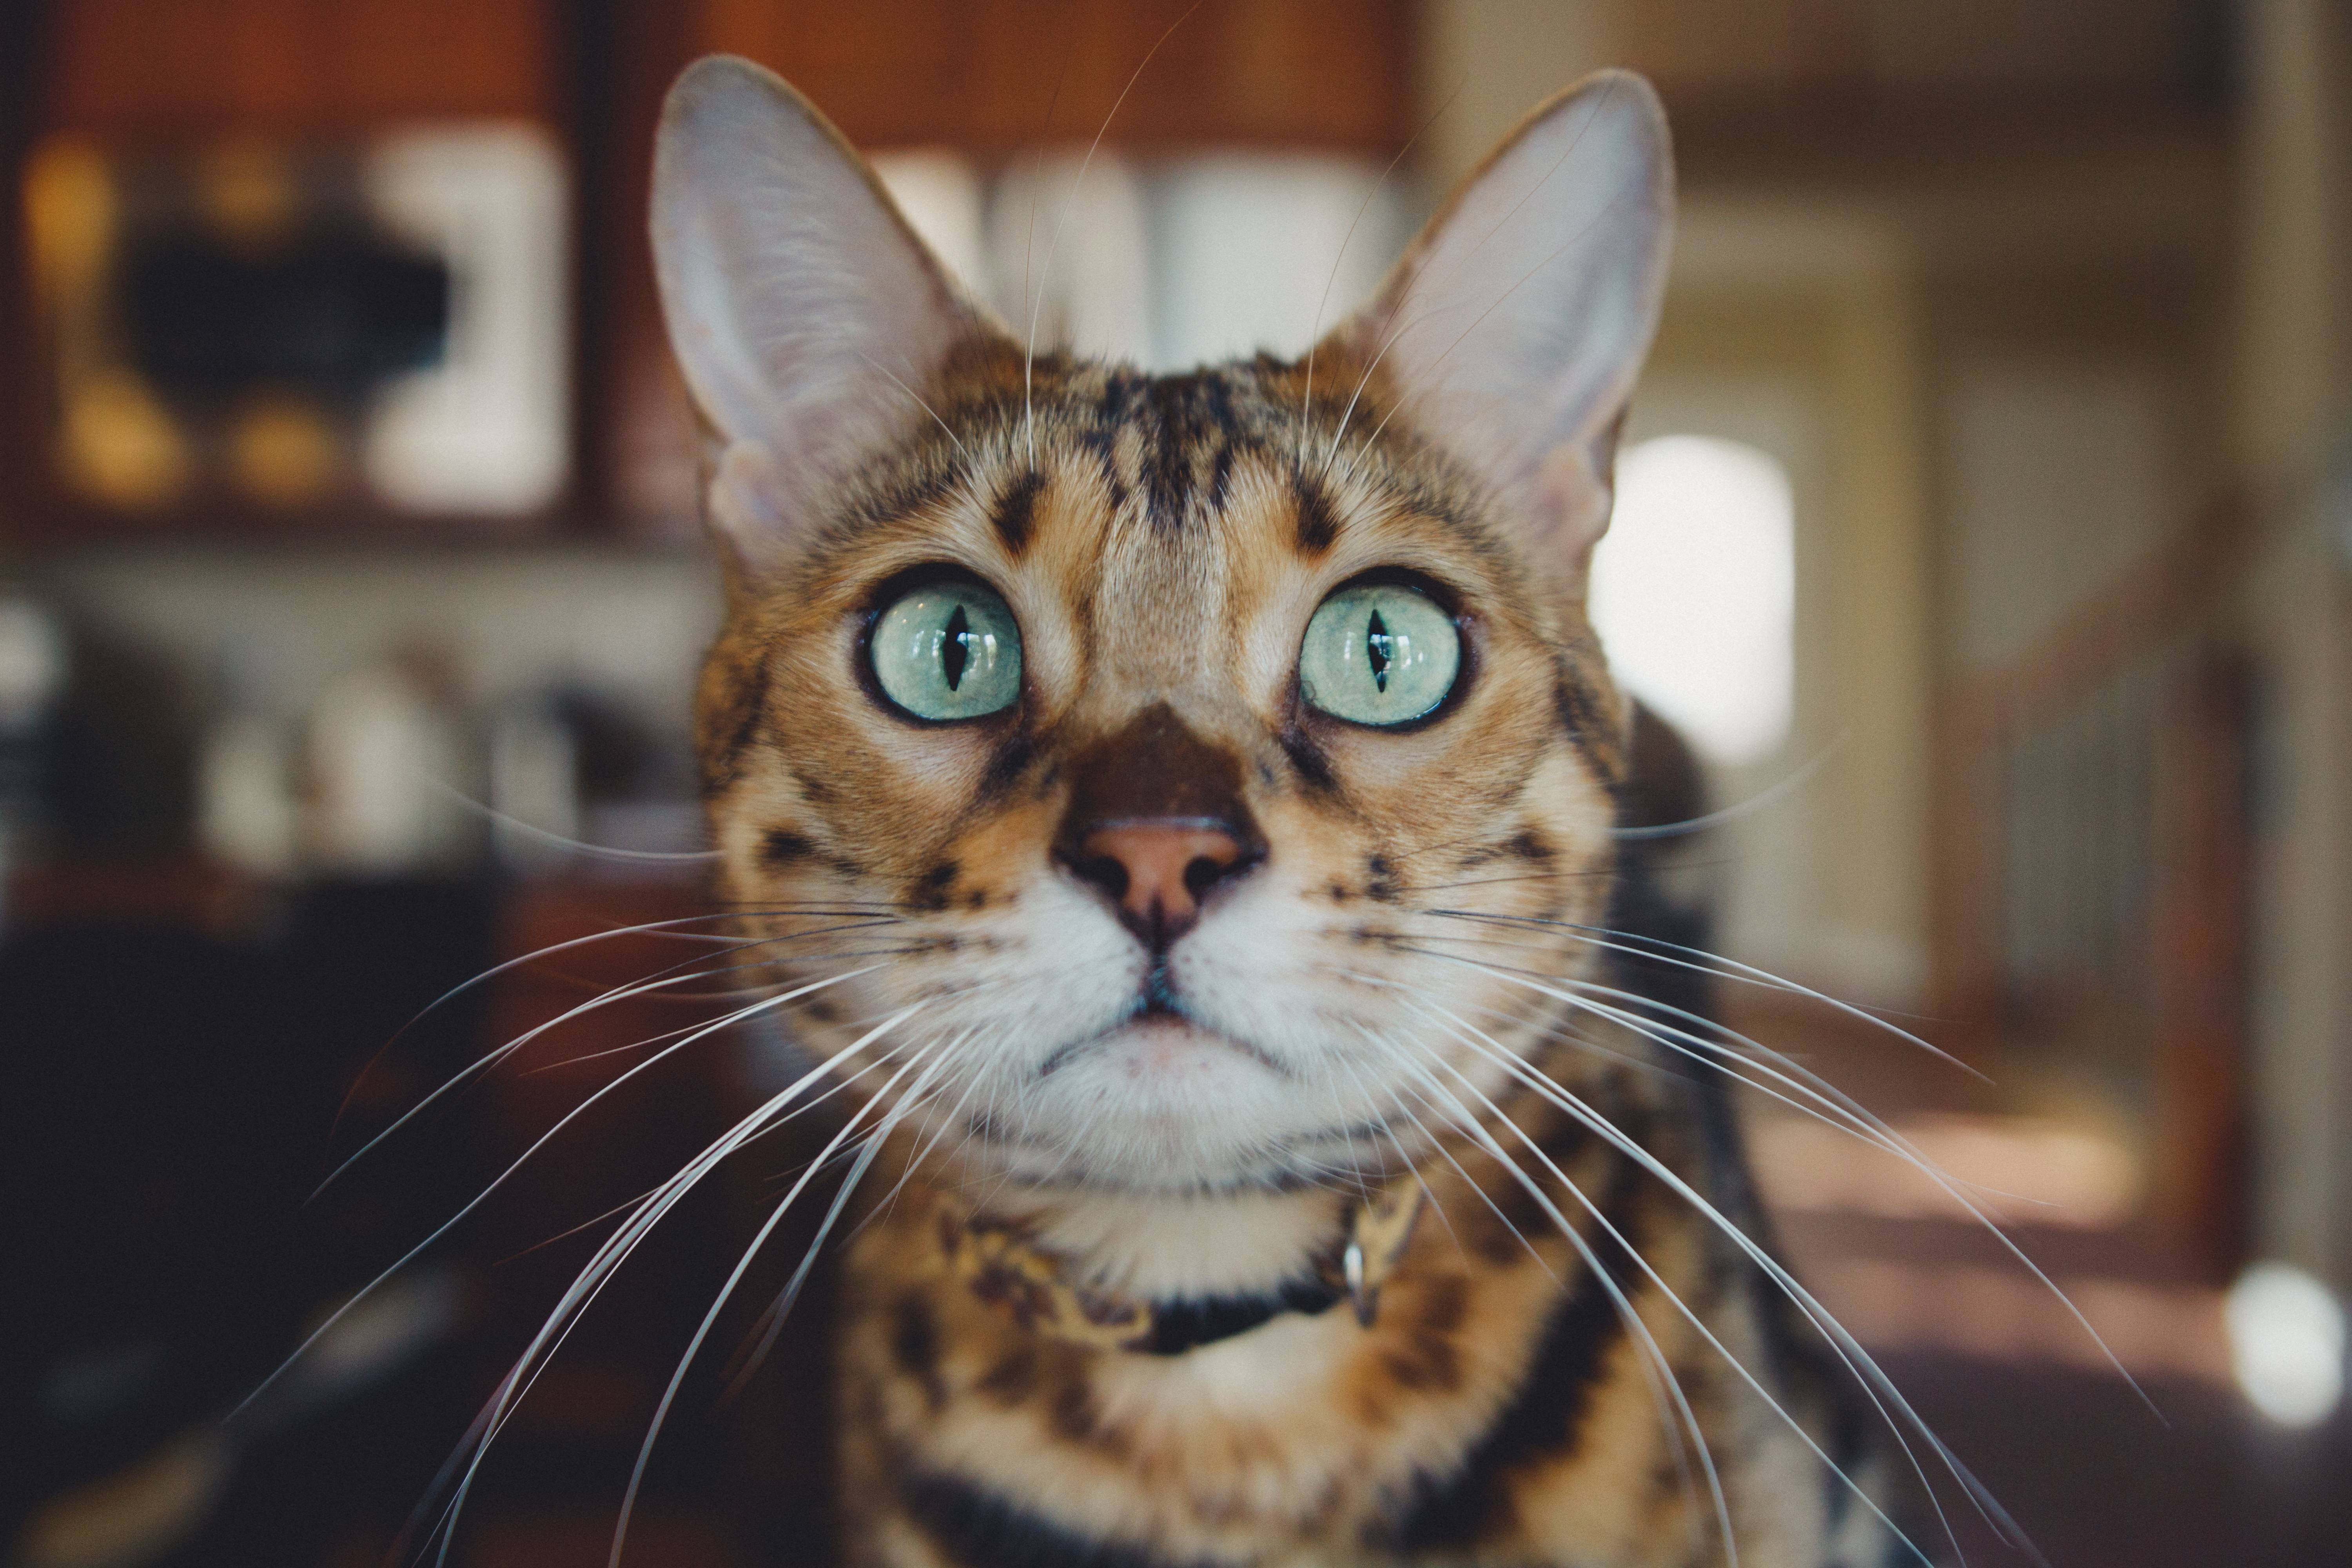
cat, mammal, fauna, close up, whiskers, vertebrate, tabby cat, bengal, european shorthair, wild cat, small to medium sized cats, cat like mammal, domestic short haired cat, pixie bob, rusty spotted cat, toyger